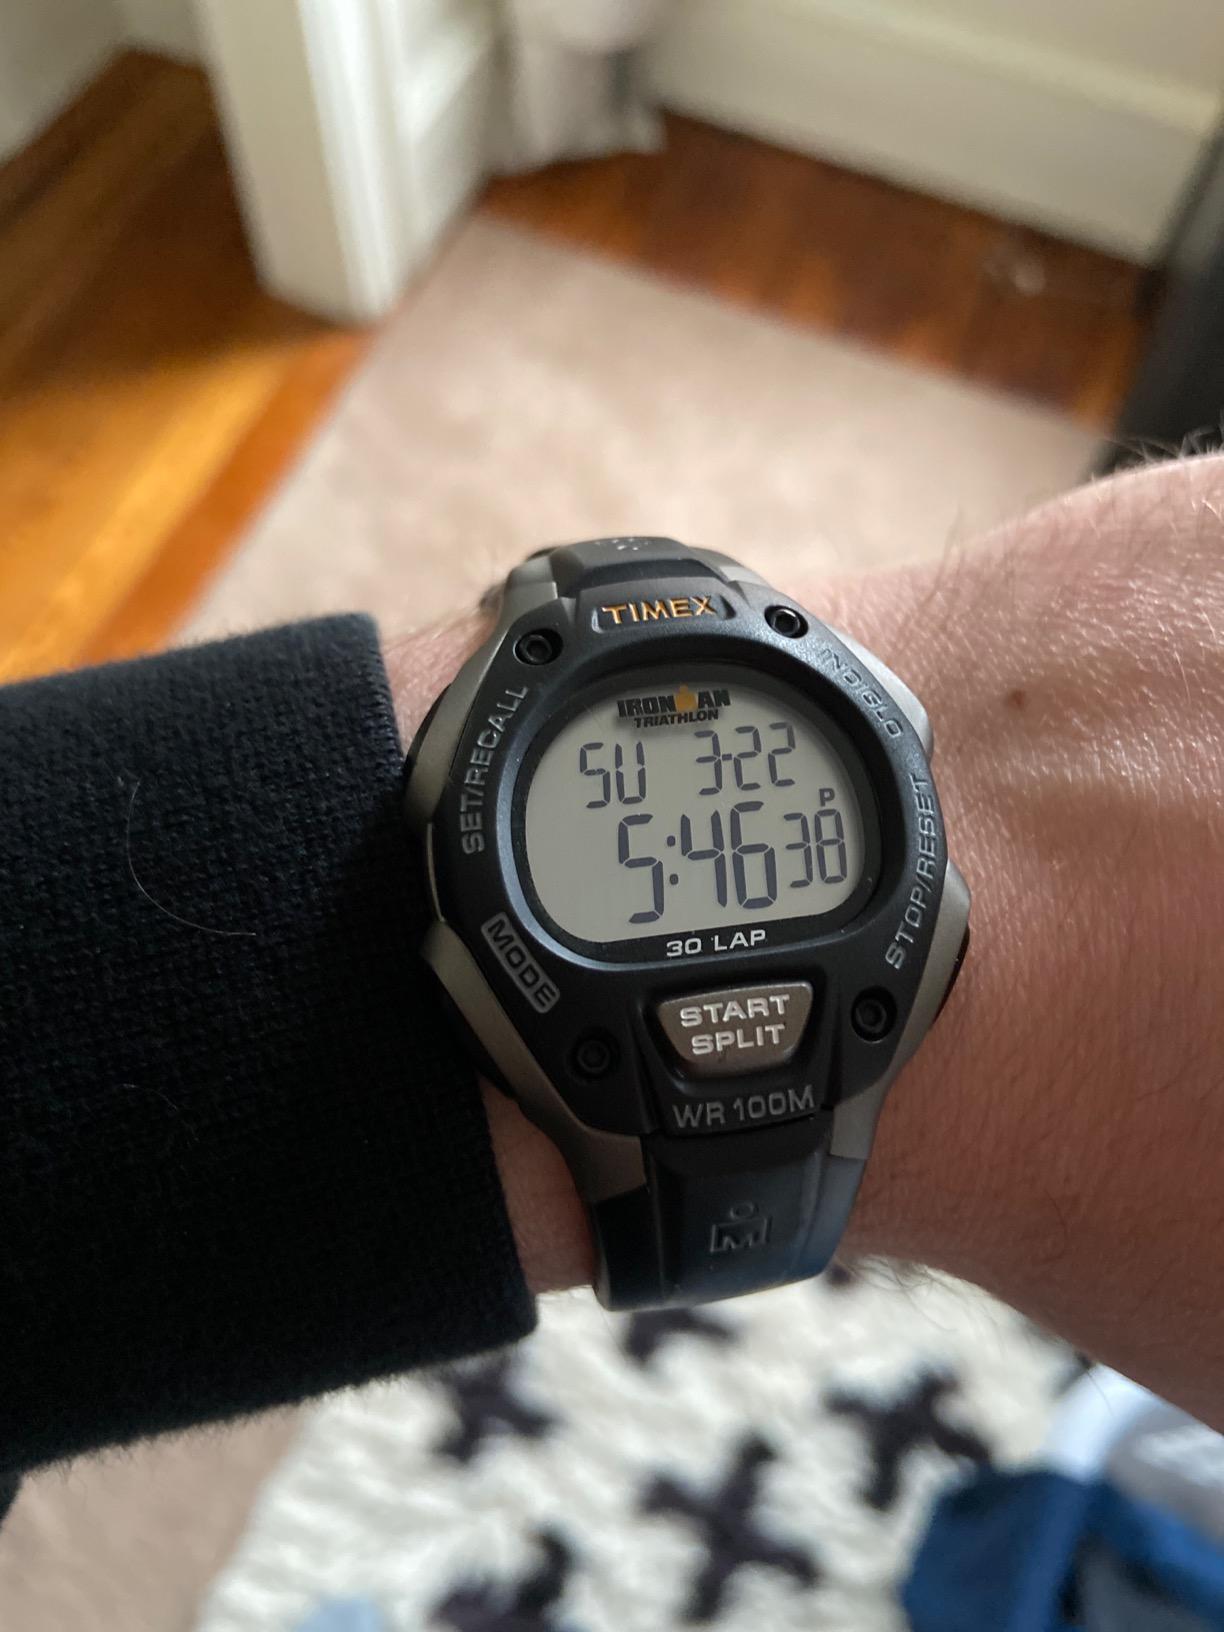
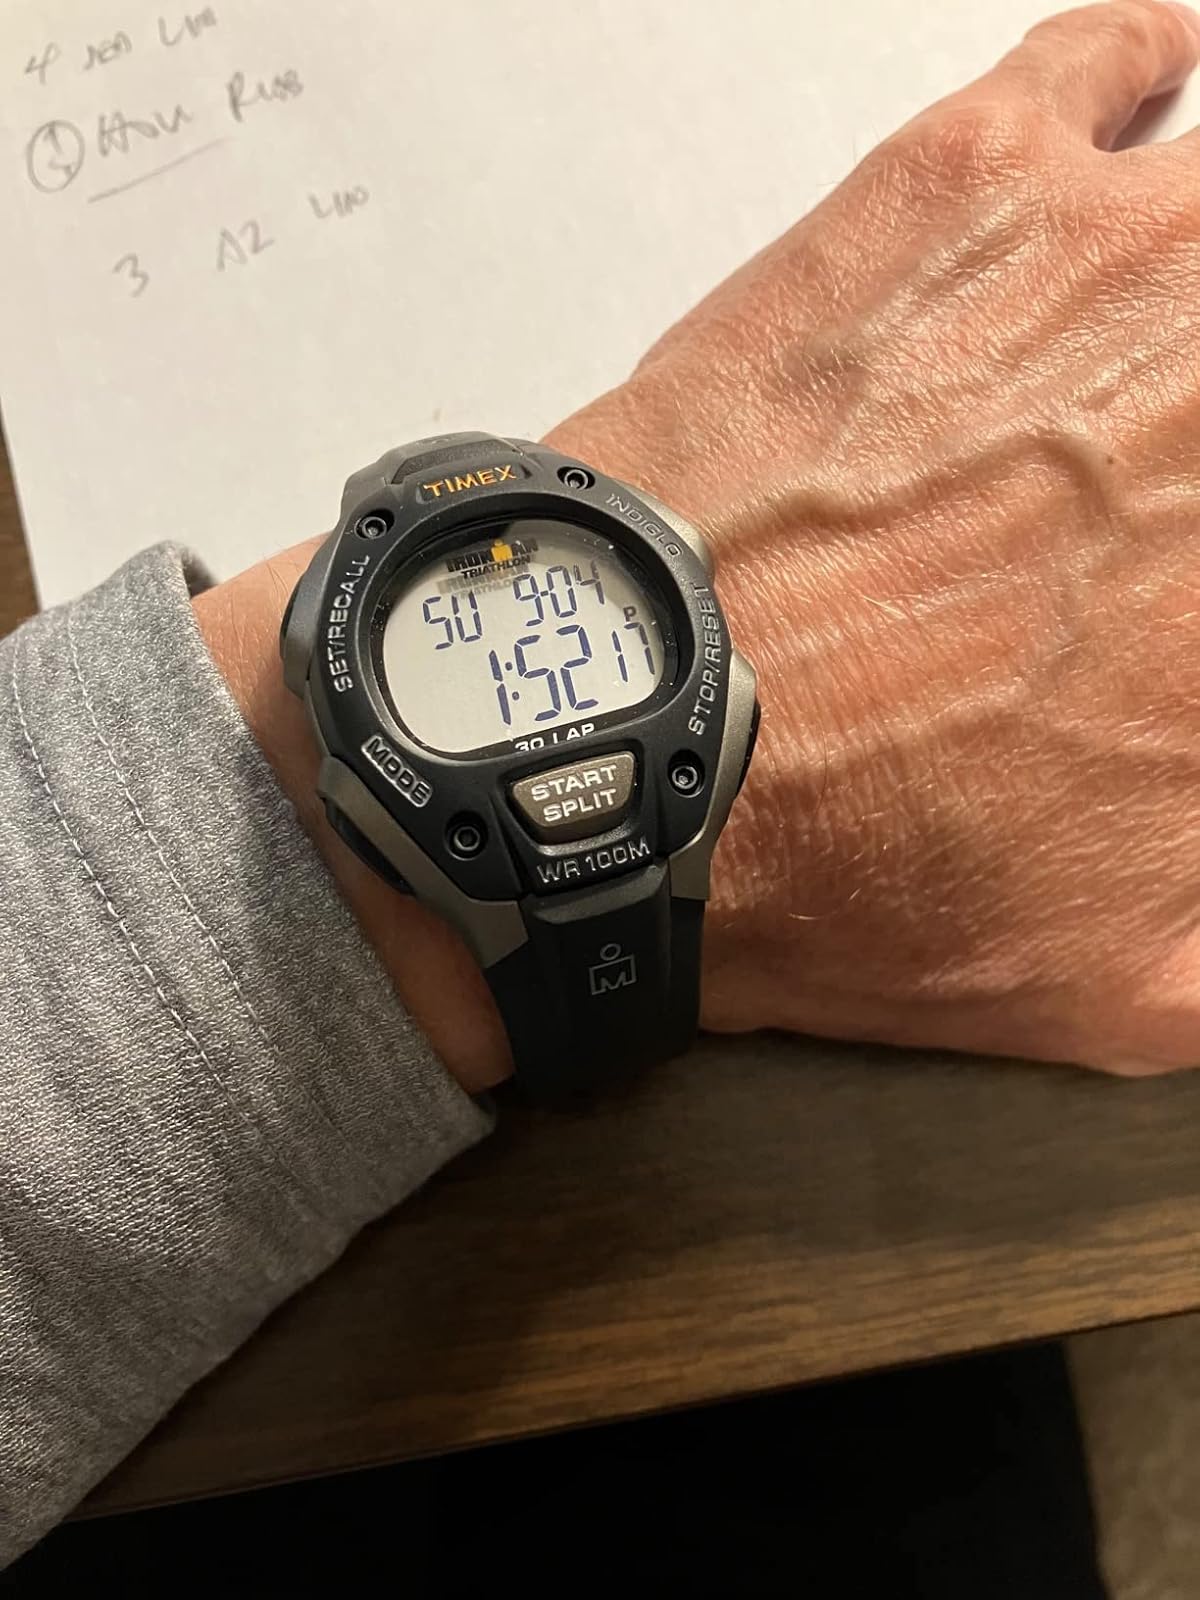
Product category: accessories_watch
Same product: yes